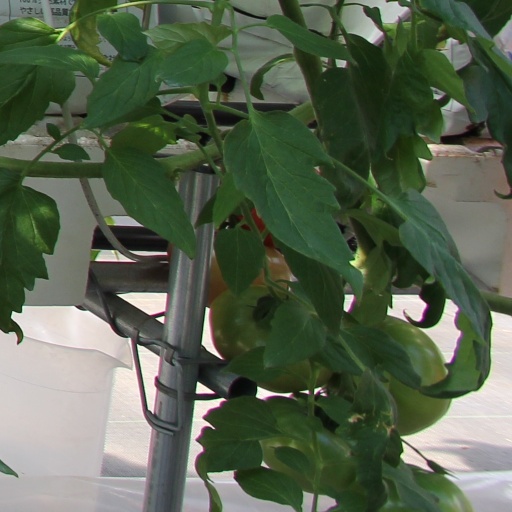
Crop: tomato